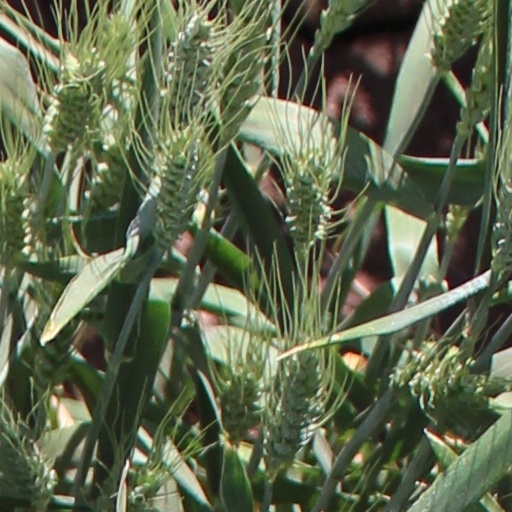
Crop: wheat